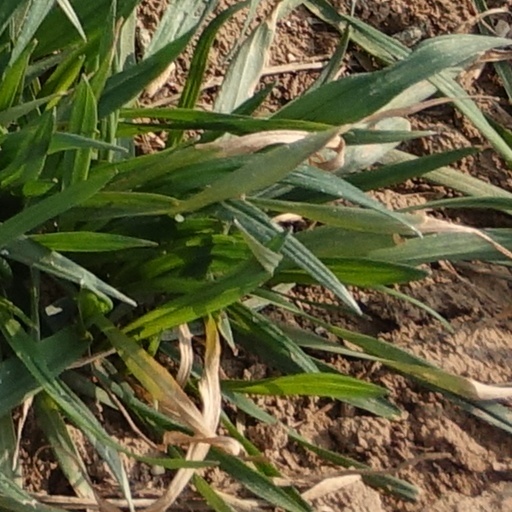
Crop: wheat